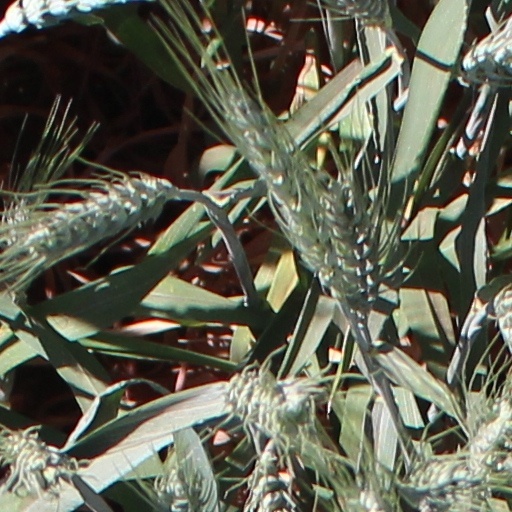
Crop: wheat